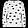
Label: Pullover